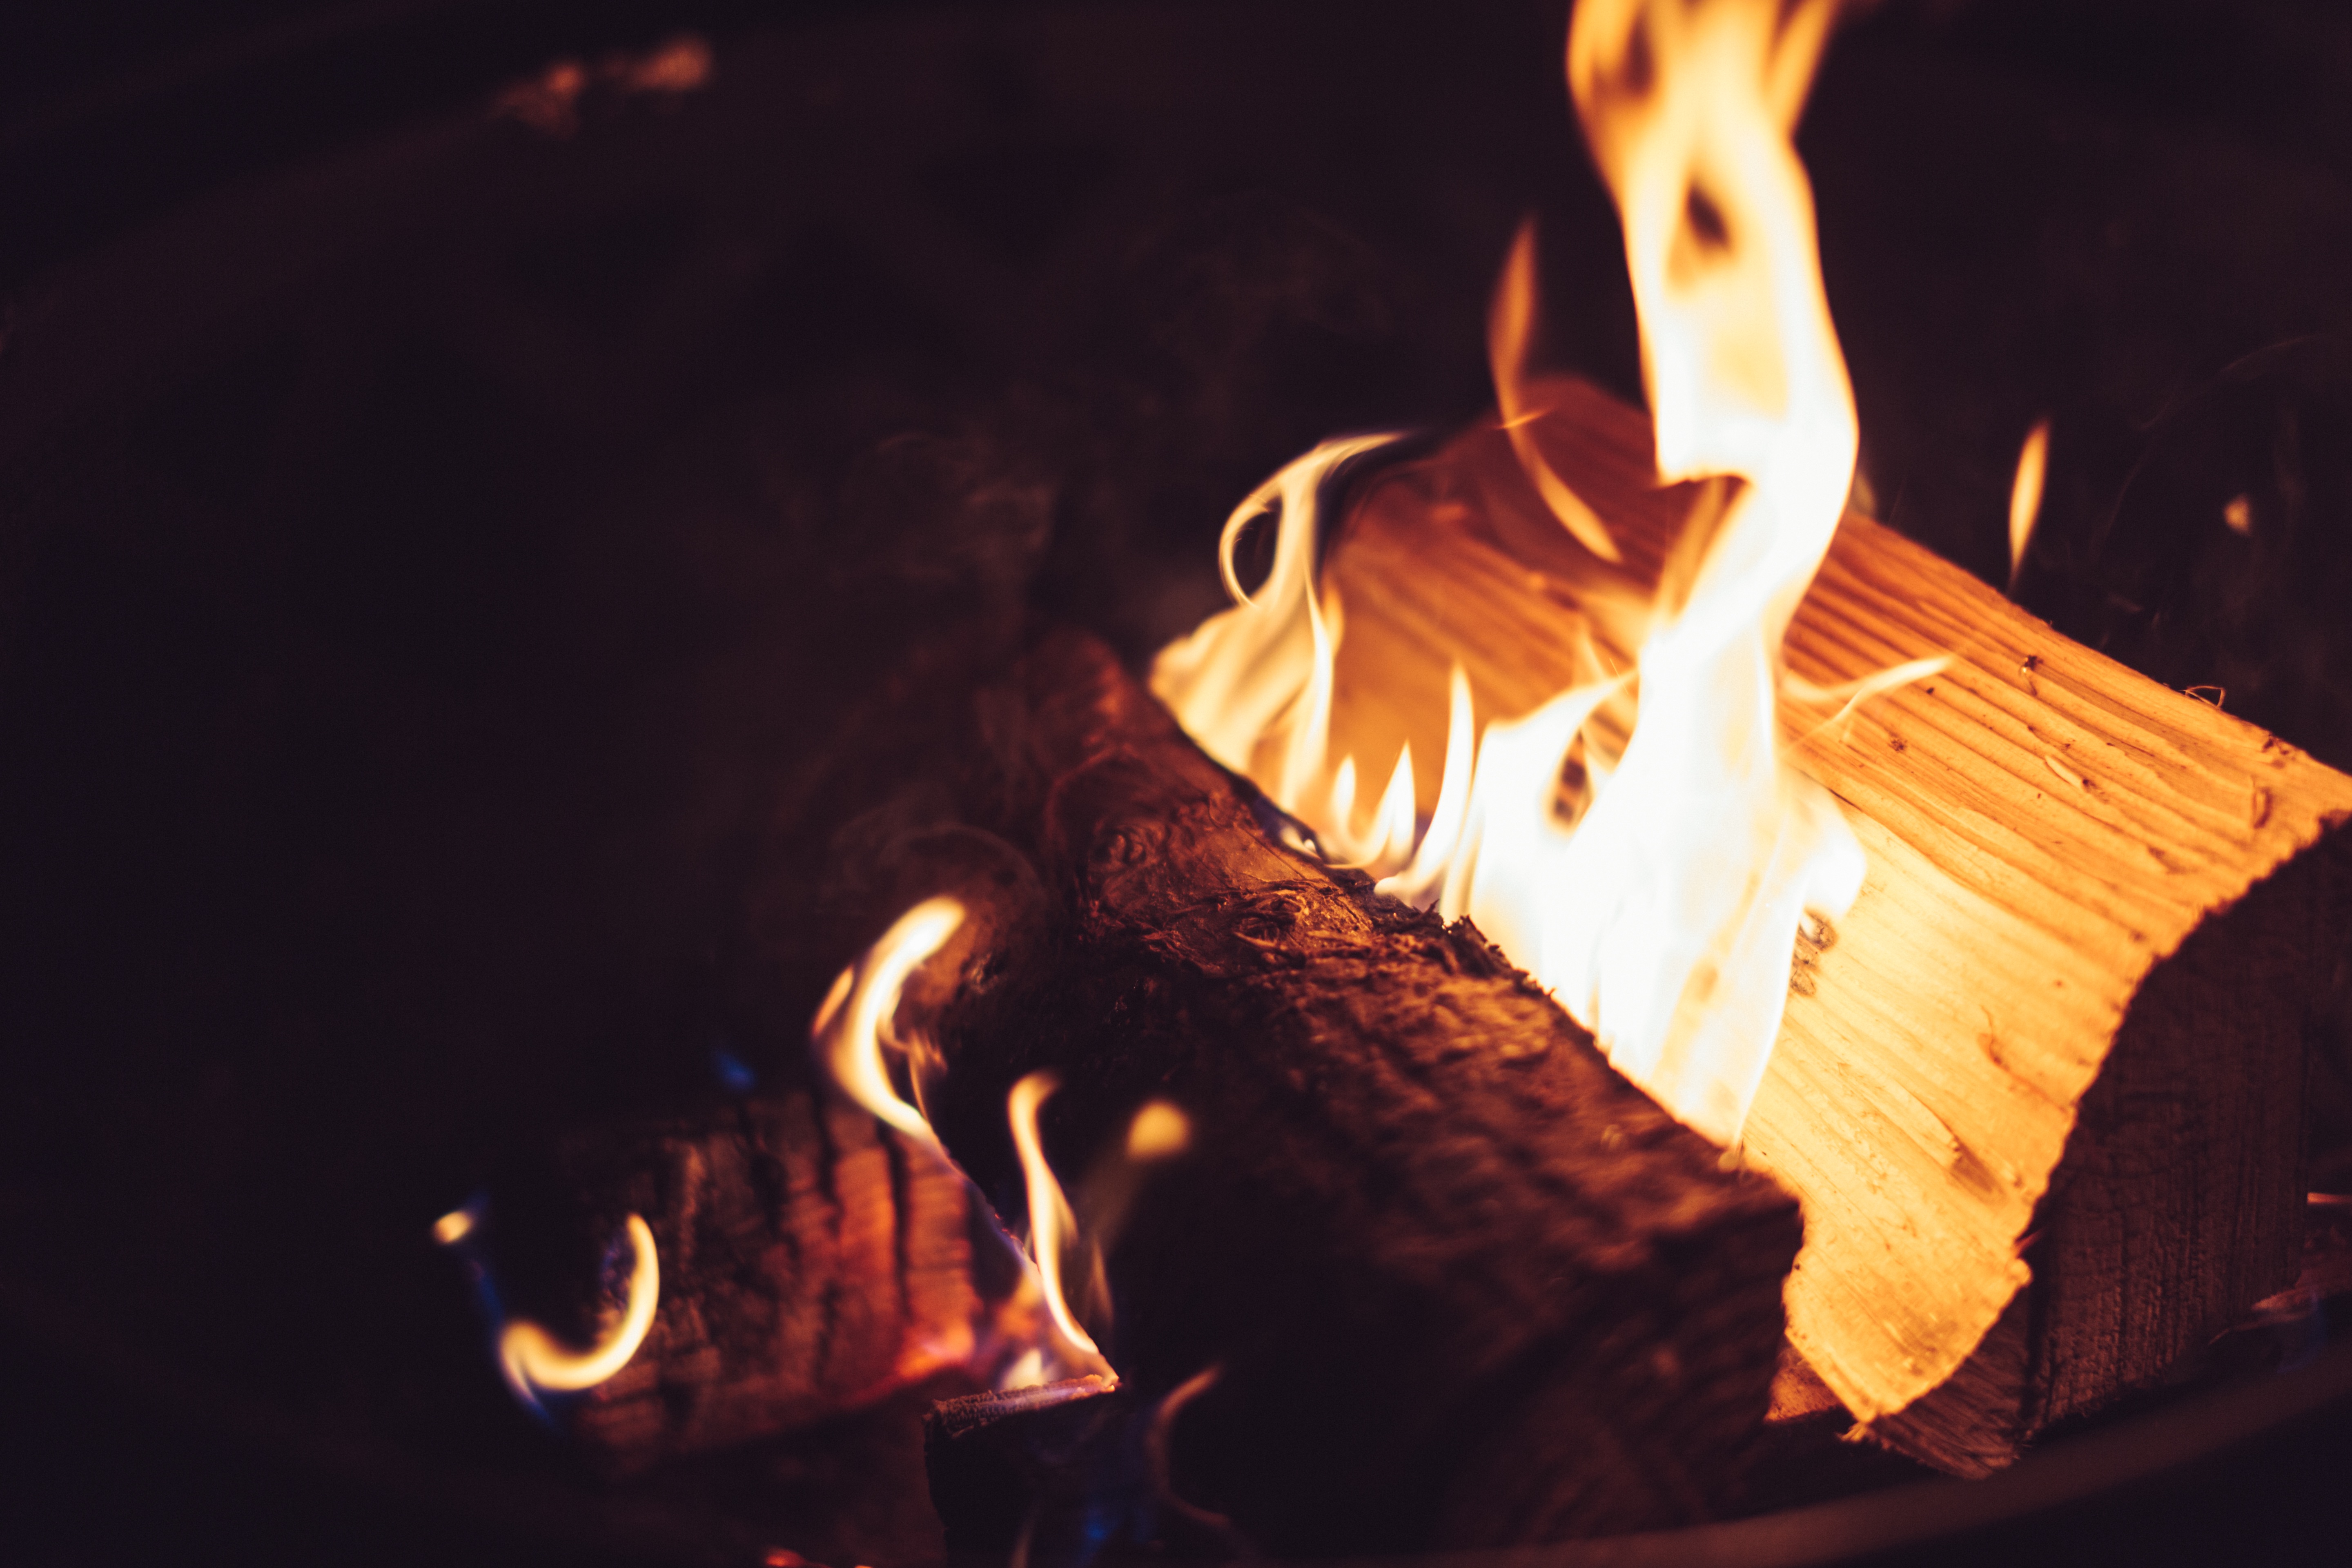
light, night, flame, fire, darkness, campfire, lighting, bonfire